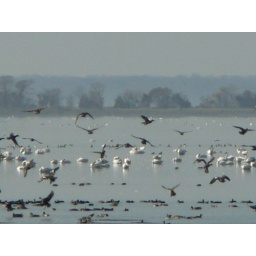
swans and ducks in hazy lake